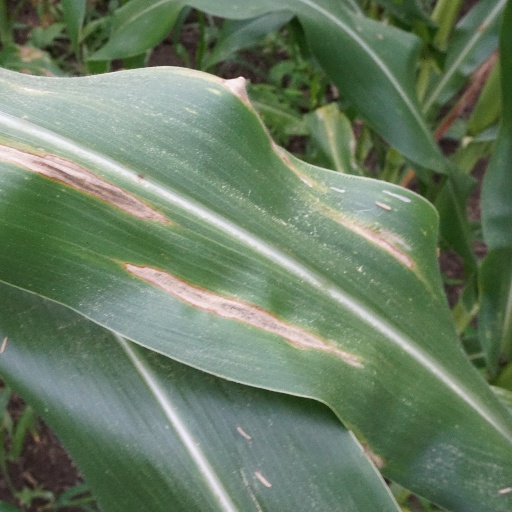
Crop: maize; corn